Patrick McCue

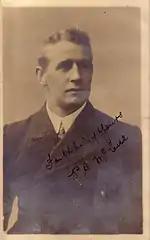
McCue, c. 1908

Patrick Aloysius McCue (24 June 1883 – 10 September 1962) was an Australian representative rugby union player and pioneer rugby league footballer. He was a dual-code rugby international and an Olympic gold medallist.